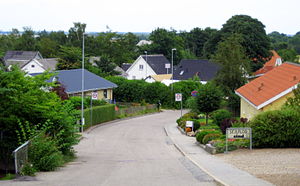
Sejlflod
Sejlflod i 2010
Sejlflod, Aalborg Kommune
Sejlflod er en landsby i Himmerland, beliggende umiddelbart syd for Storvorde og vokset sammen med den, så indbyggertallet opgøres samlet under Storvorde.